Military history of Puerto Rico

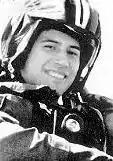
Captain Manuel Rivera Jr., (USMC)

The American participation in the Second World War came to an end in Europe on May 8, 1945, when the western Allies celebrated "V-E Day" (Victory in Europe Day) upon Germany's surrender, and in the Asian theater on August 14, 1945 "V-J Day" (Victory over Japan Day) when the Japanese surrendered by signing the Japanese Instrument of Surrender. Lieutenant Junior Grade Maria Rodriguez Denton (U.S. Navy), born in Guanica, Puerto Rico, was the first woman from Puerto Rico who became an officer in the United States Navy as member of the WAVES. It was LTJG Denton who forwarded the news (through channels) to President Harry S. Truman that the war had ended.